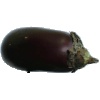
Label: Eggplant 1